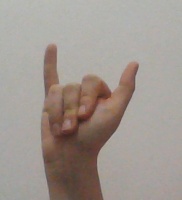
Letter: ya